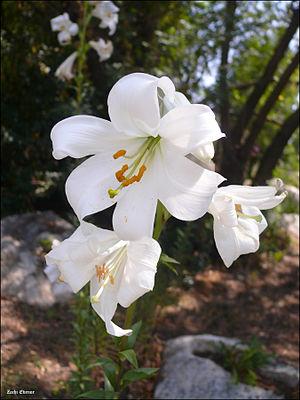
Lilium candidum est une plante herbacée de la famille des liliacées appelé le lis blanc ou lys de la Madone.